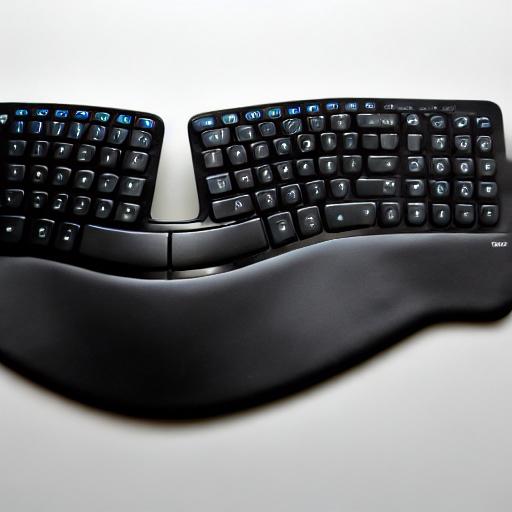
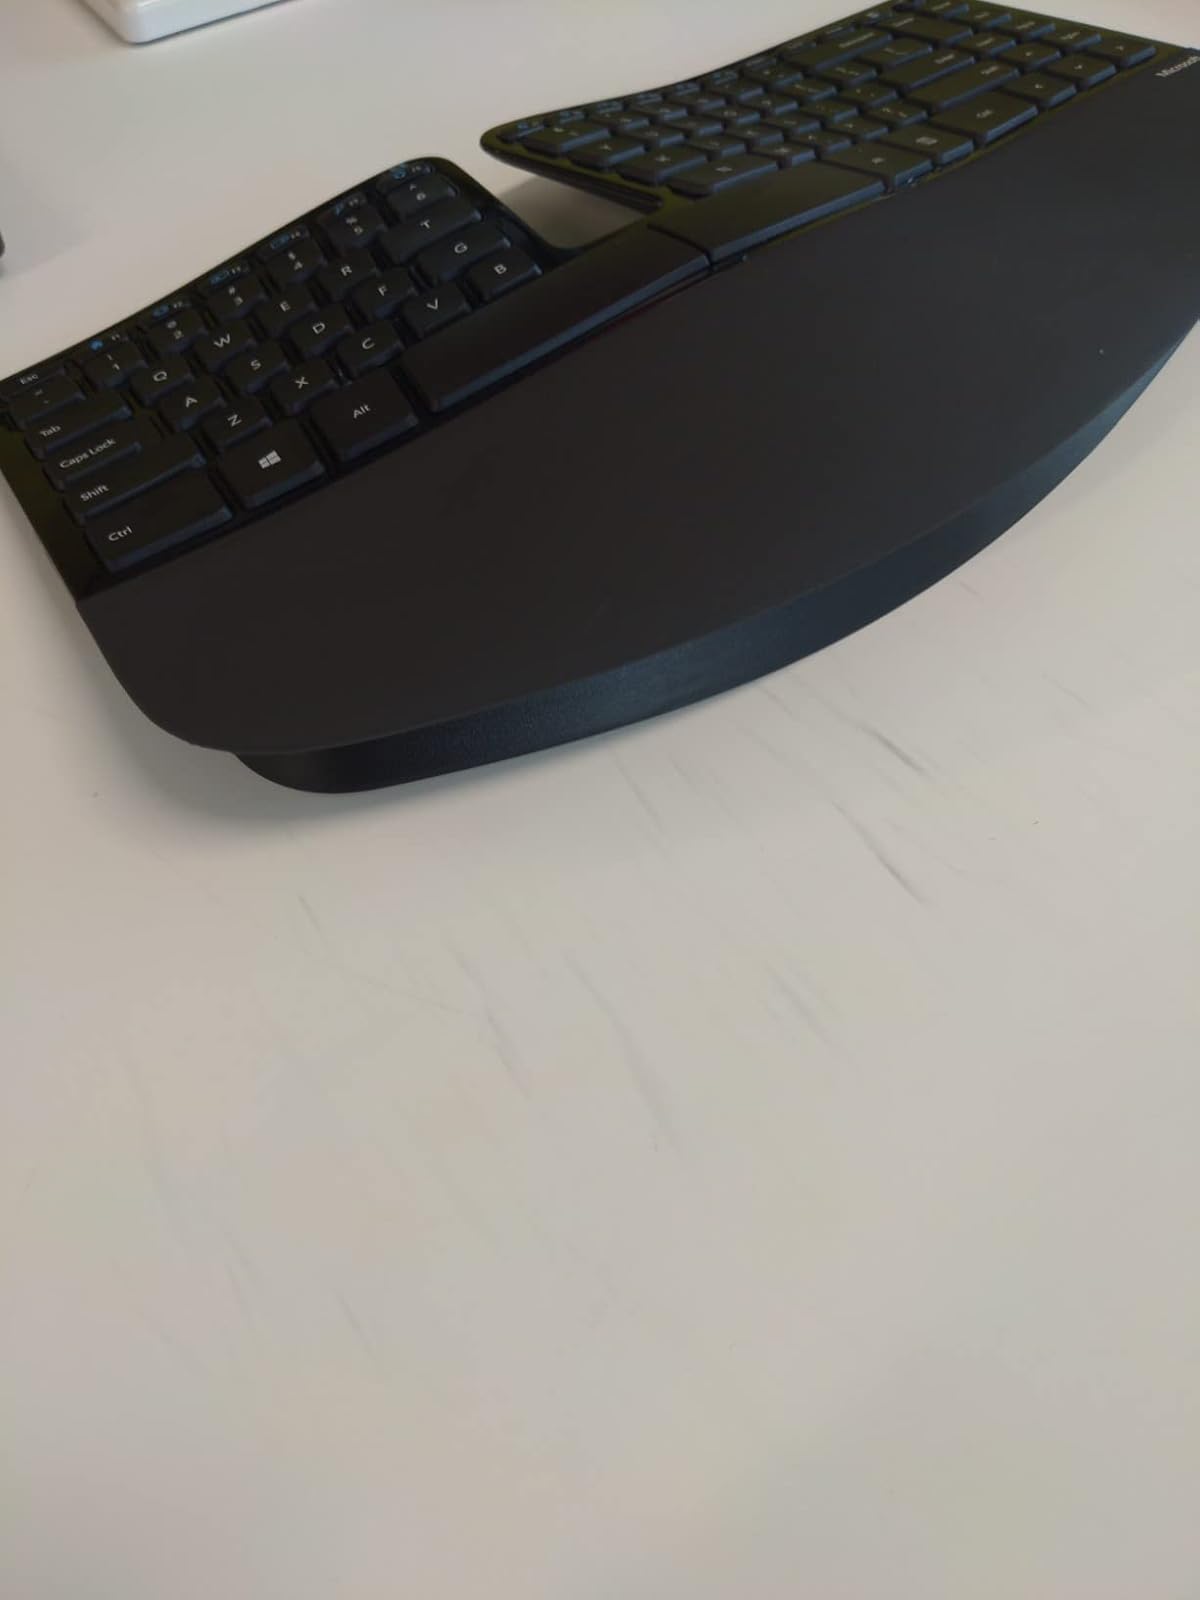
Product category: keyboard
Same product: no